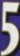
Number: 5